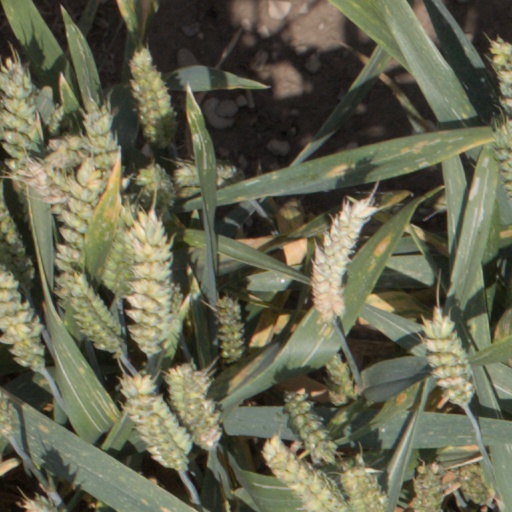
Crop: wheat